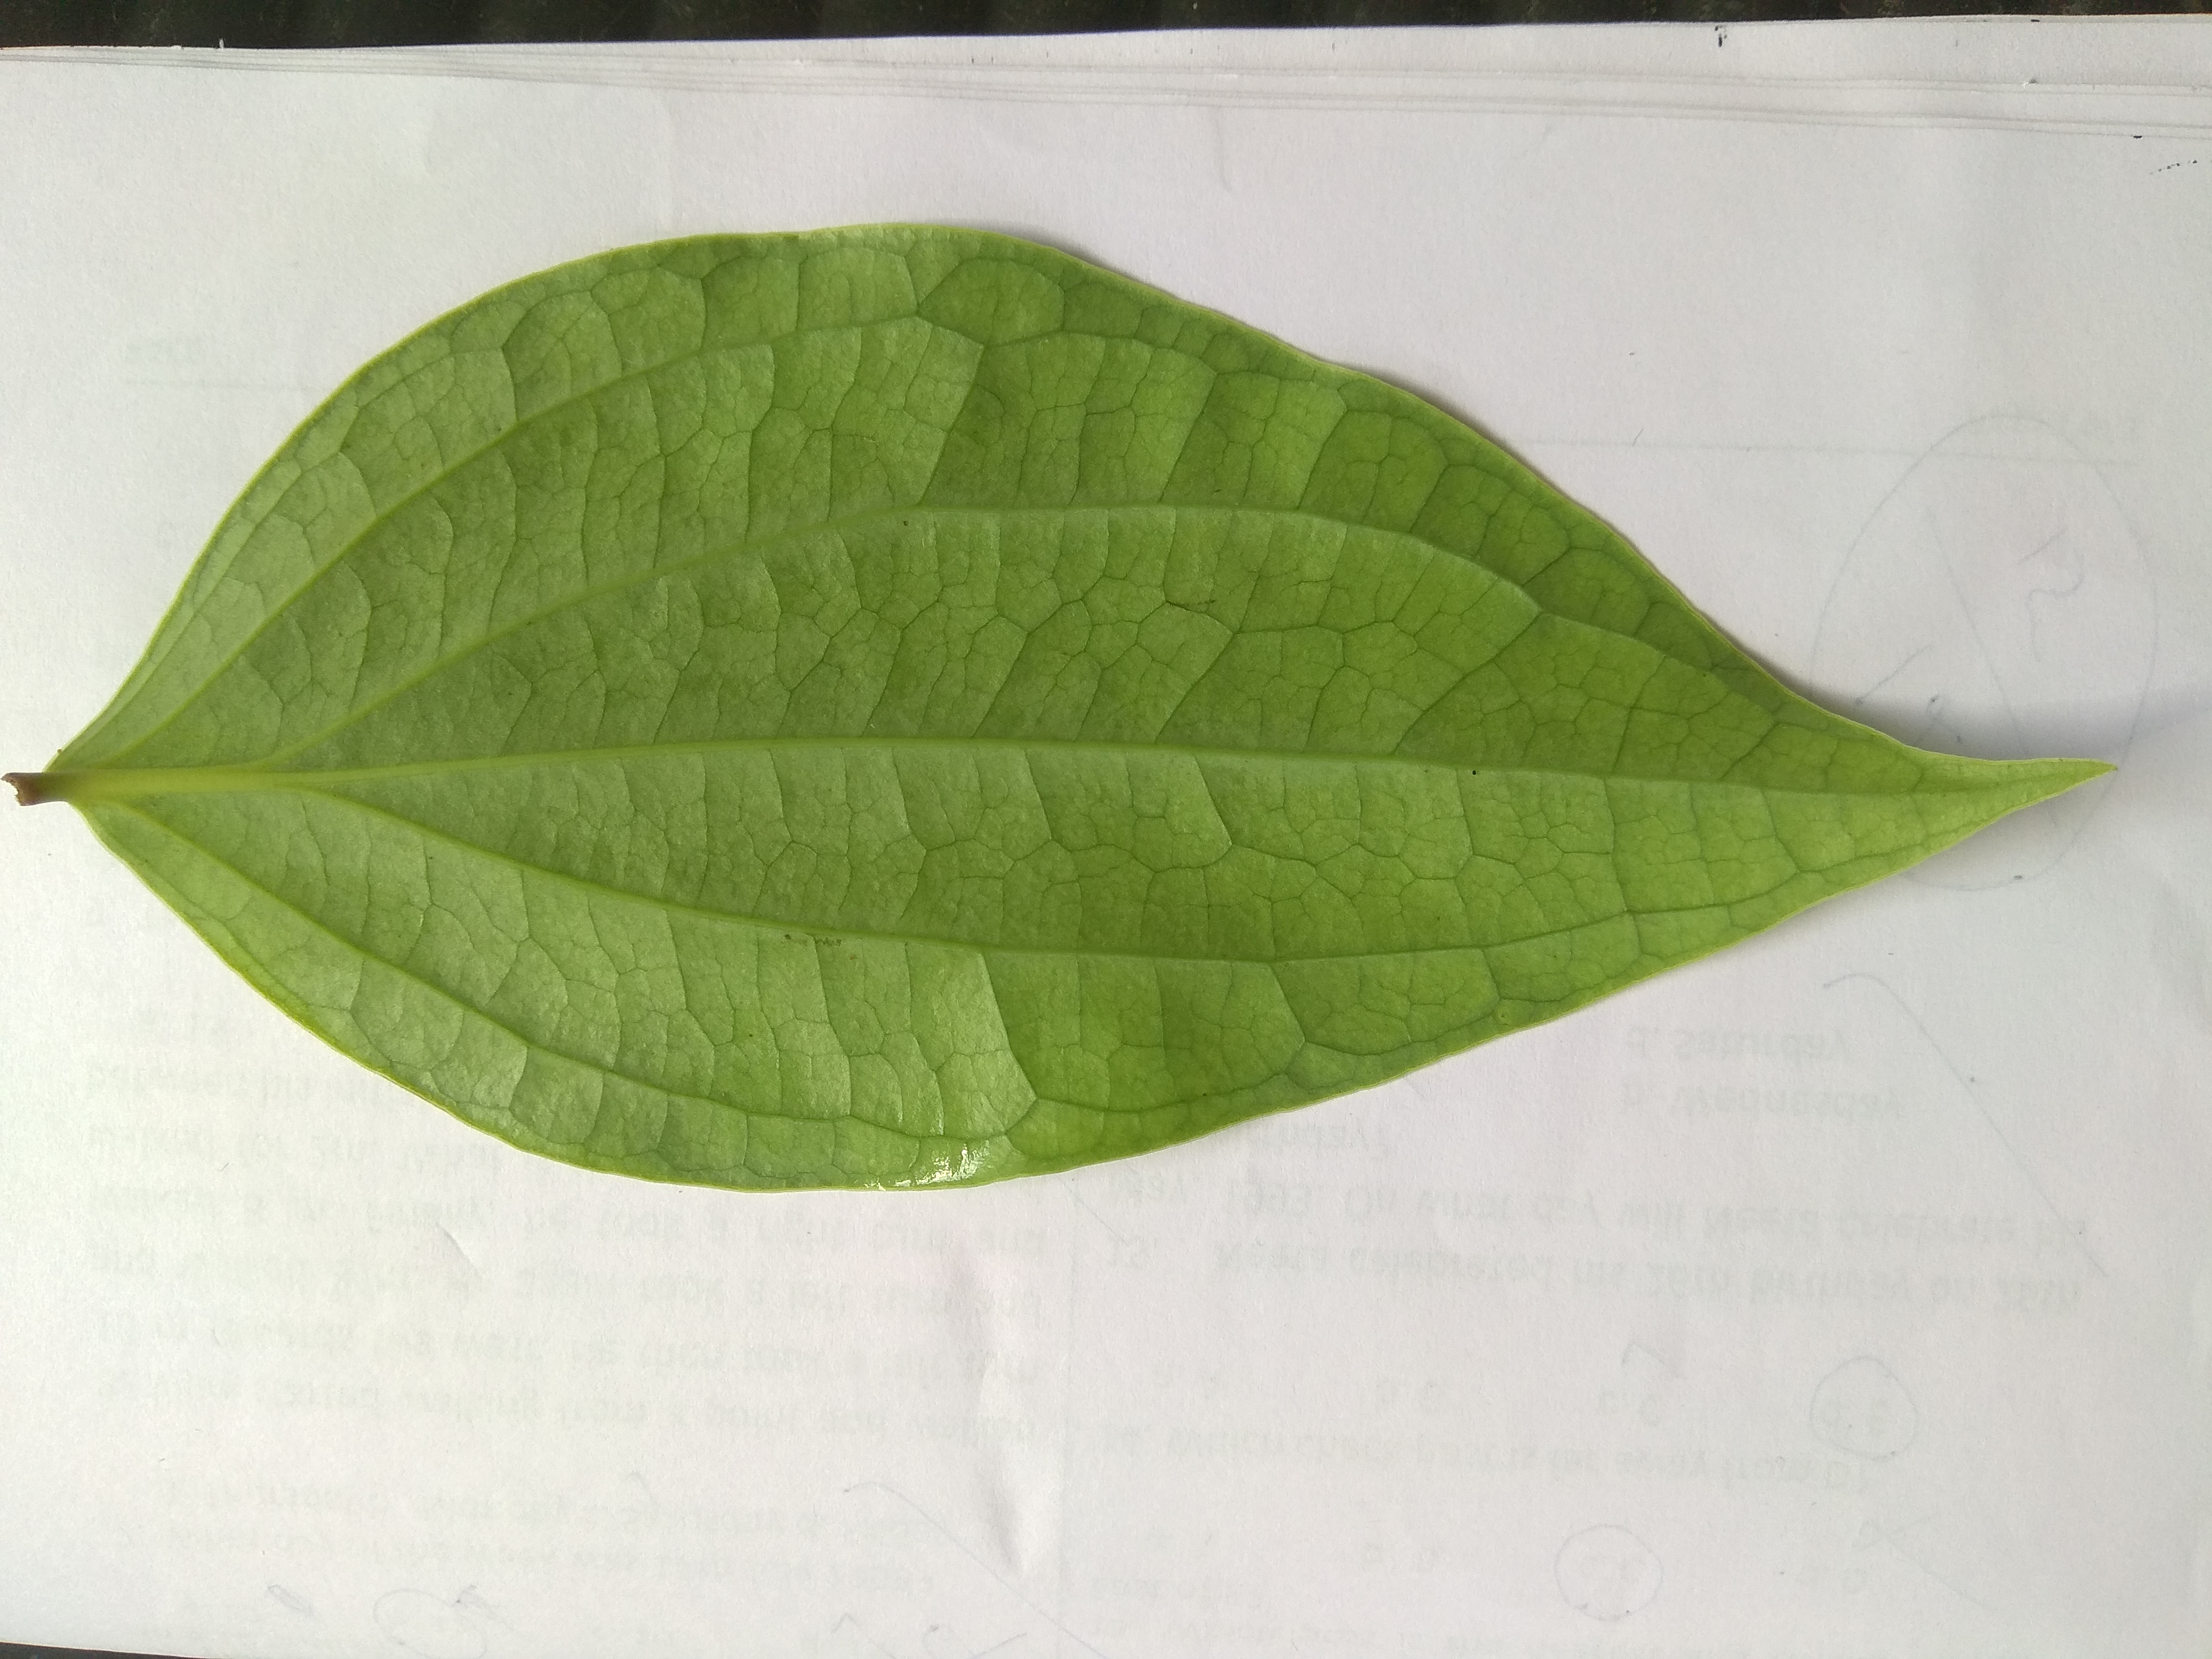
Plant: Pepper